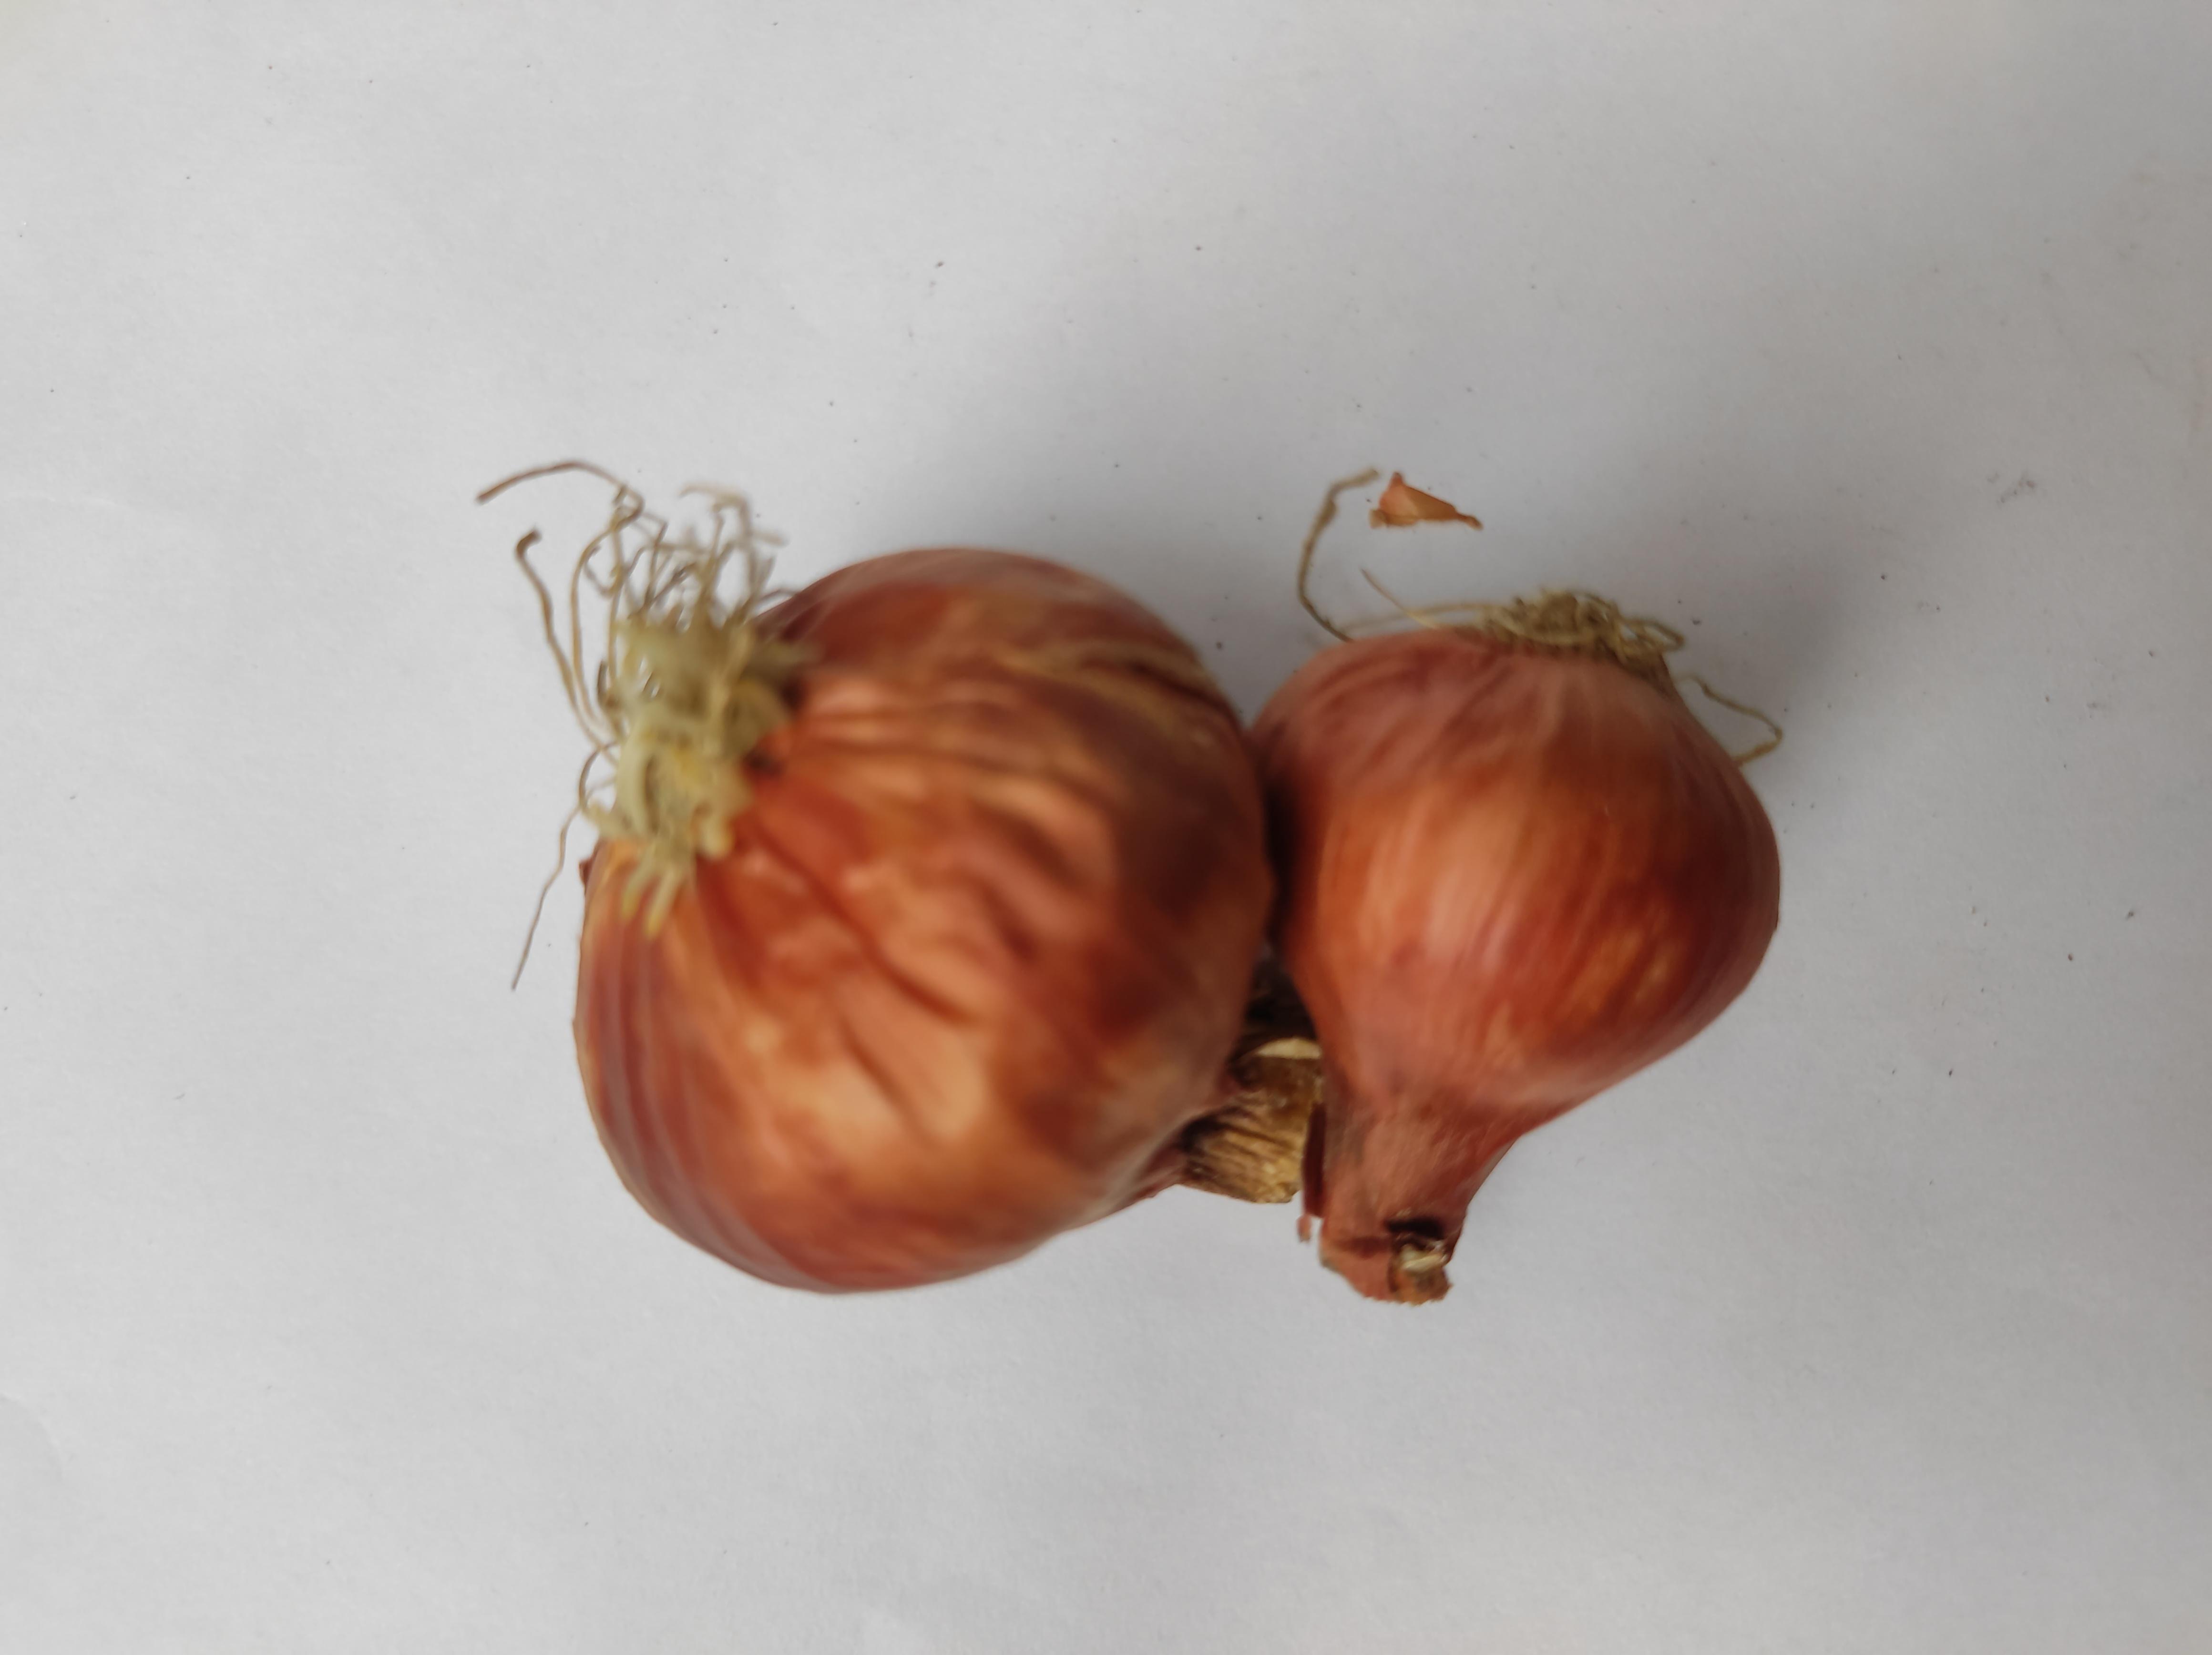
Label: Onion